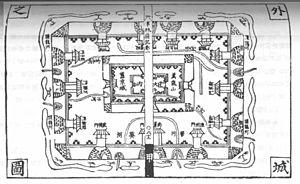
L'architecture sous la dynastie Song s'appuie sur les réussites de ses prédécesseurs. L'architecture chinoise durant la période de la dynastie Song se caractérise par ses pagodes bouddhistes, ses grands ponts en pierre et en bois, ses tombeaux somptueux et l'architecture de ses palais. Bien que les traités architecturaux existent auparavant, cette période de l'histoire de la Chine voit fleurir un certain nombre de travaux plus matures, décrivant les dimensions et les matériaux. Ils sont également mieux organisés. En plus des exemples de construction encore existants, les illustrations et dessins de l'architecture Song qui ont été publiés dans des livres aident également les historiens à comprendre les nuances architecturales de cette période.